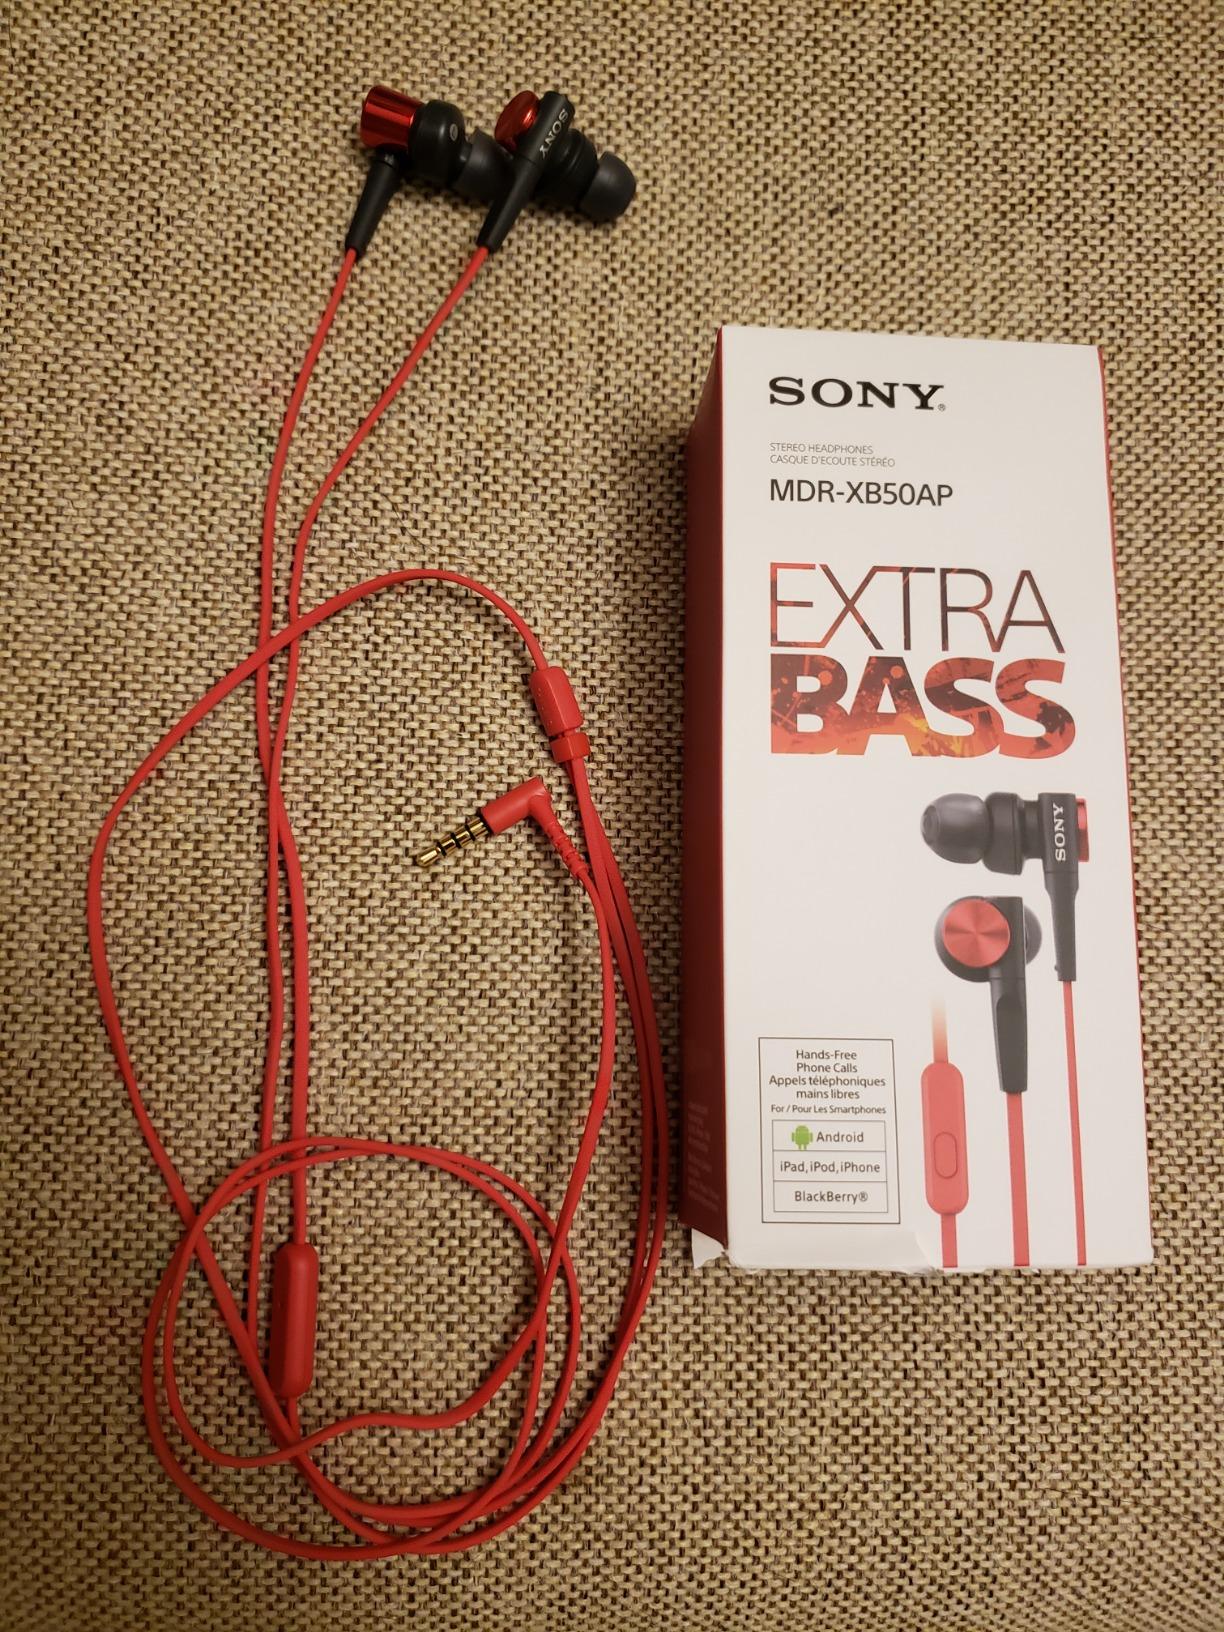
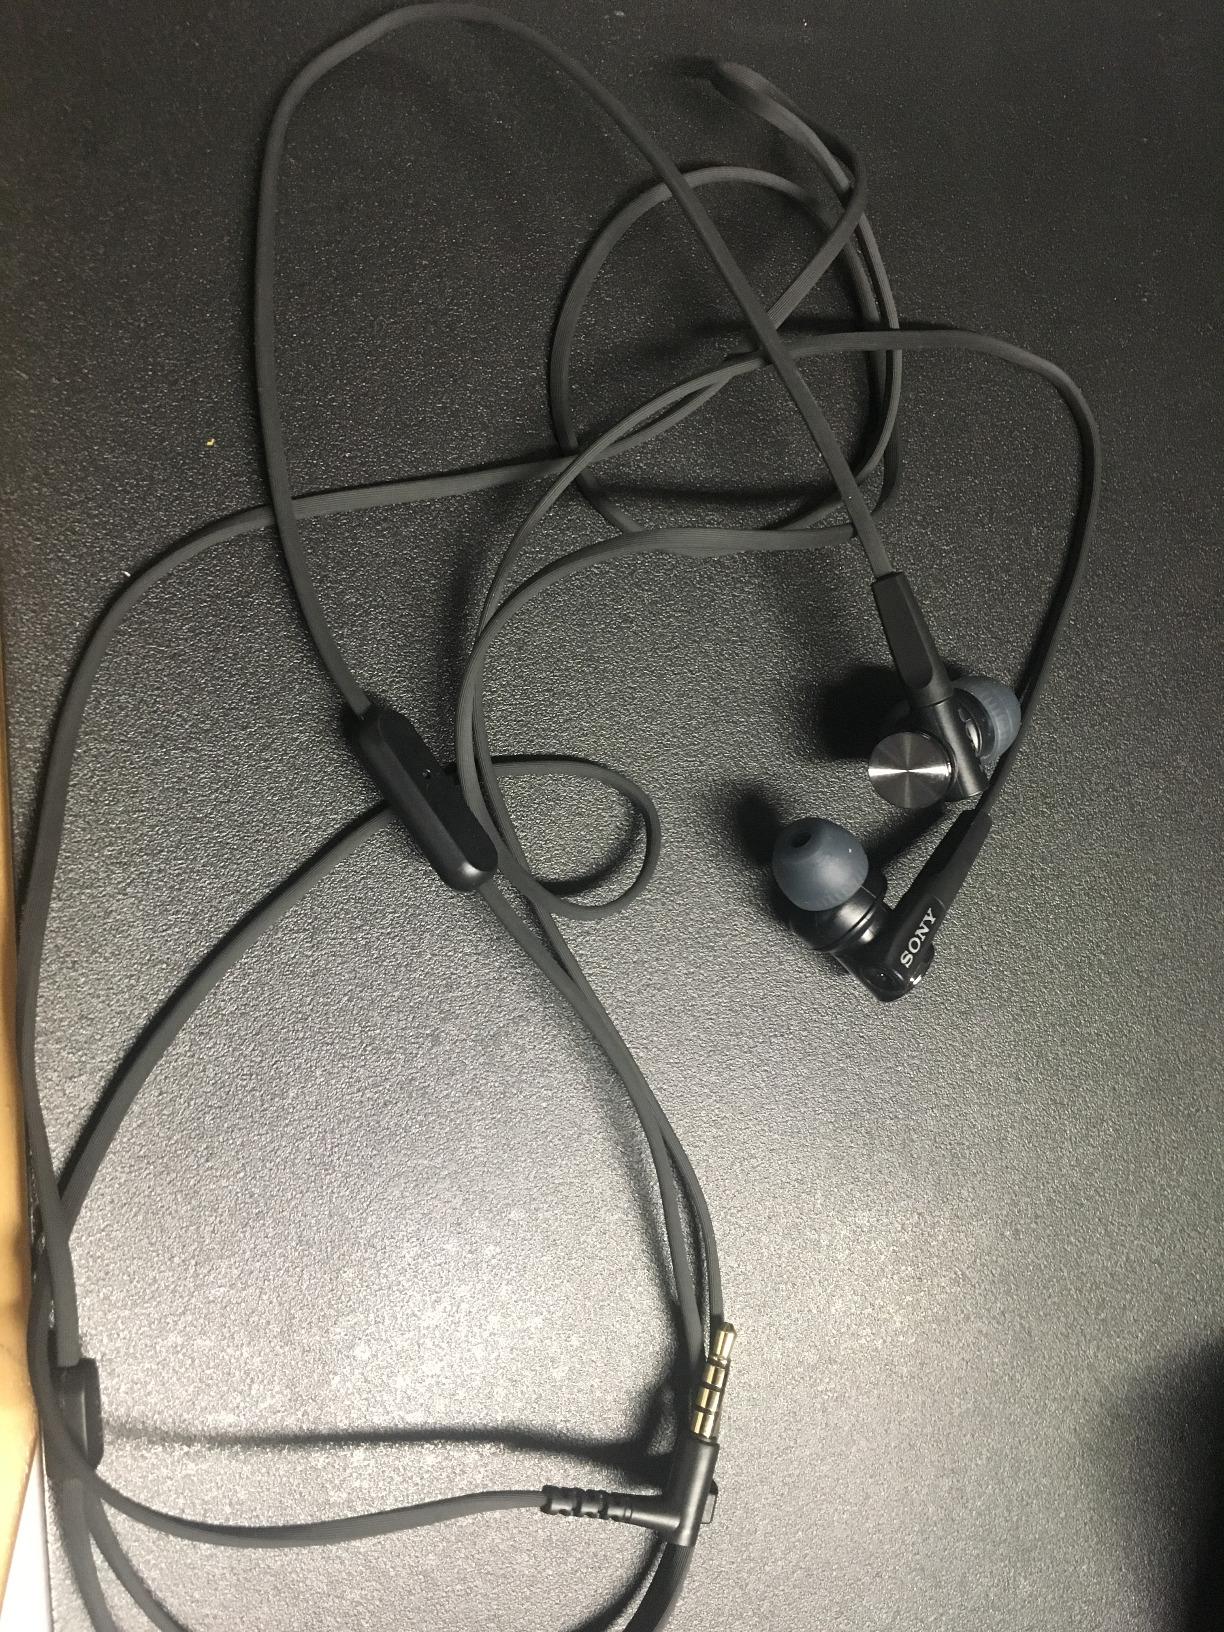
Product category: headphones
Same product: no